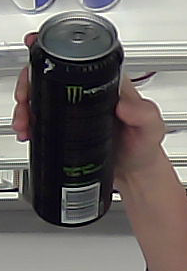
Product: monster_energydrink